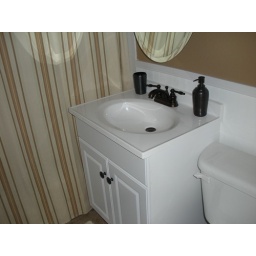
Close-up of sink in second bathroom